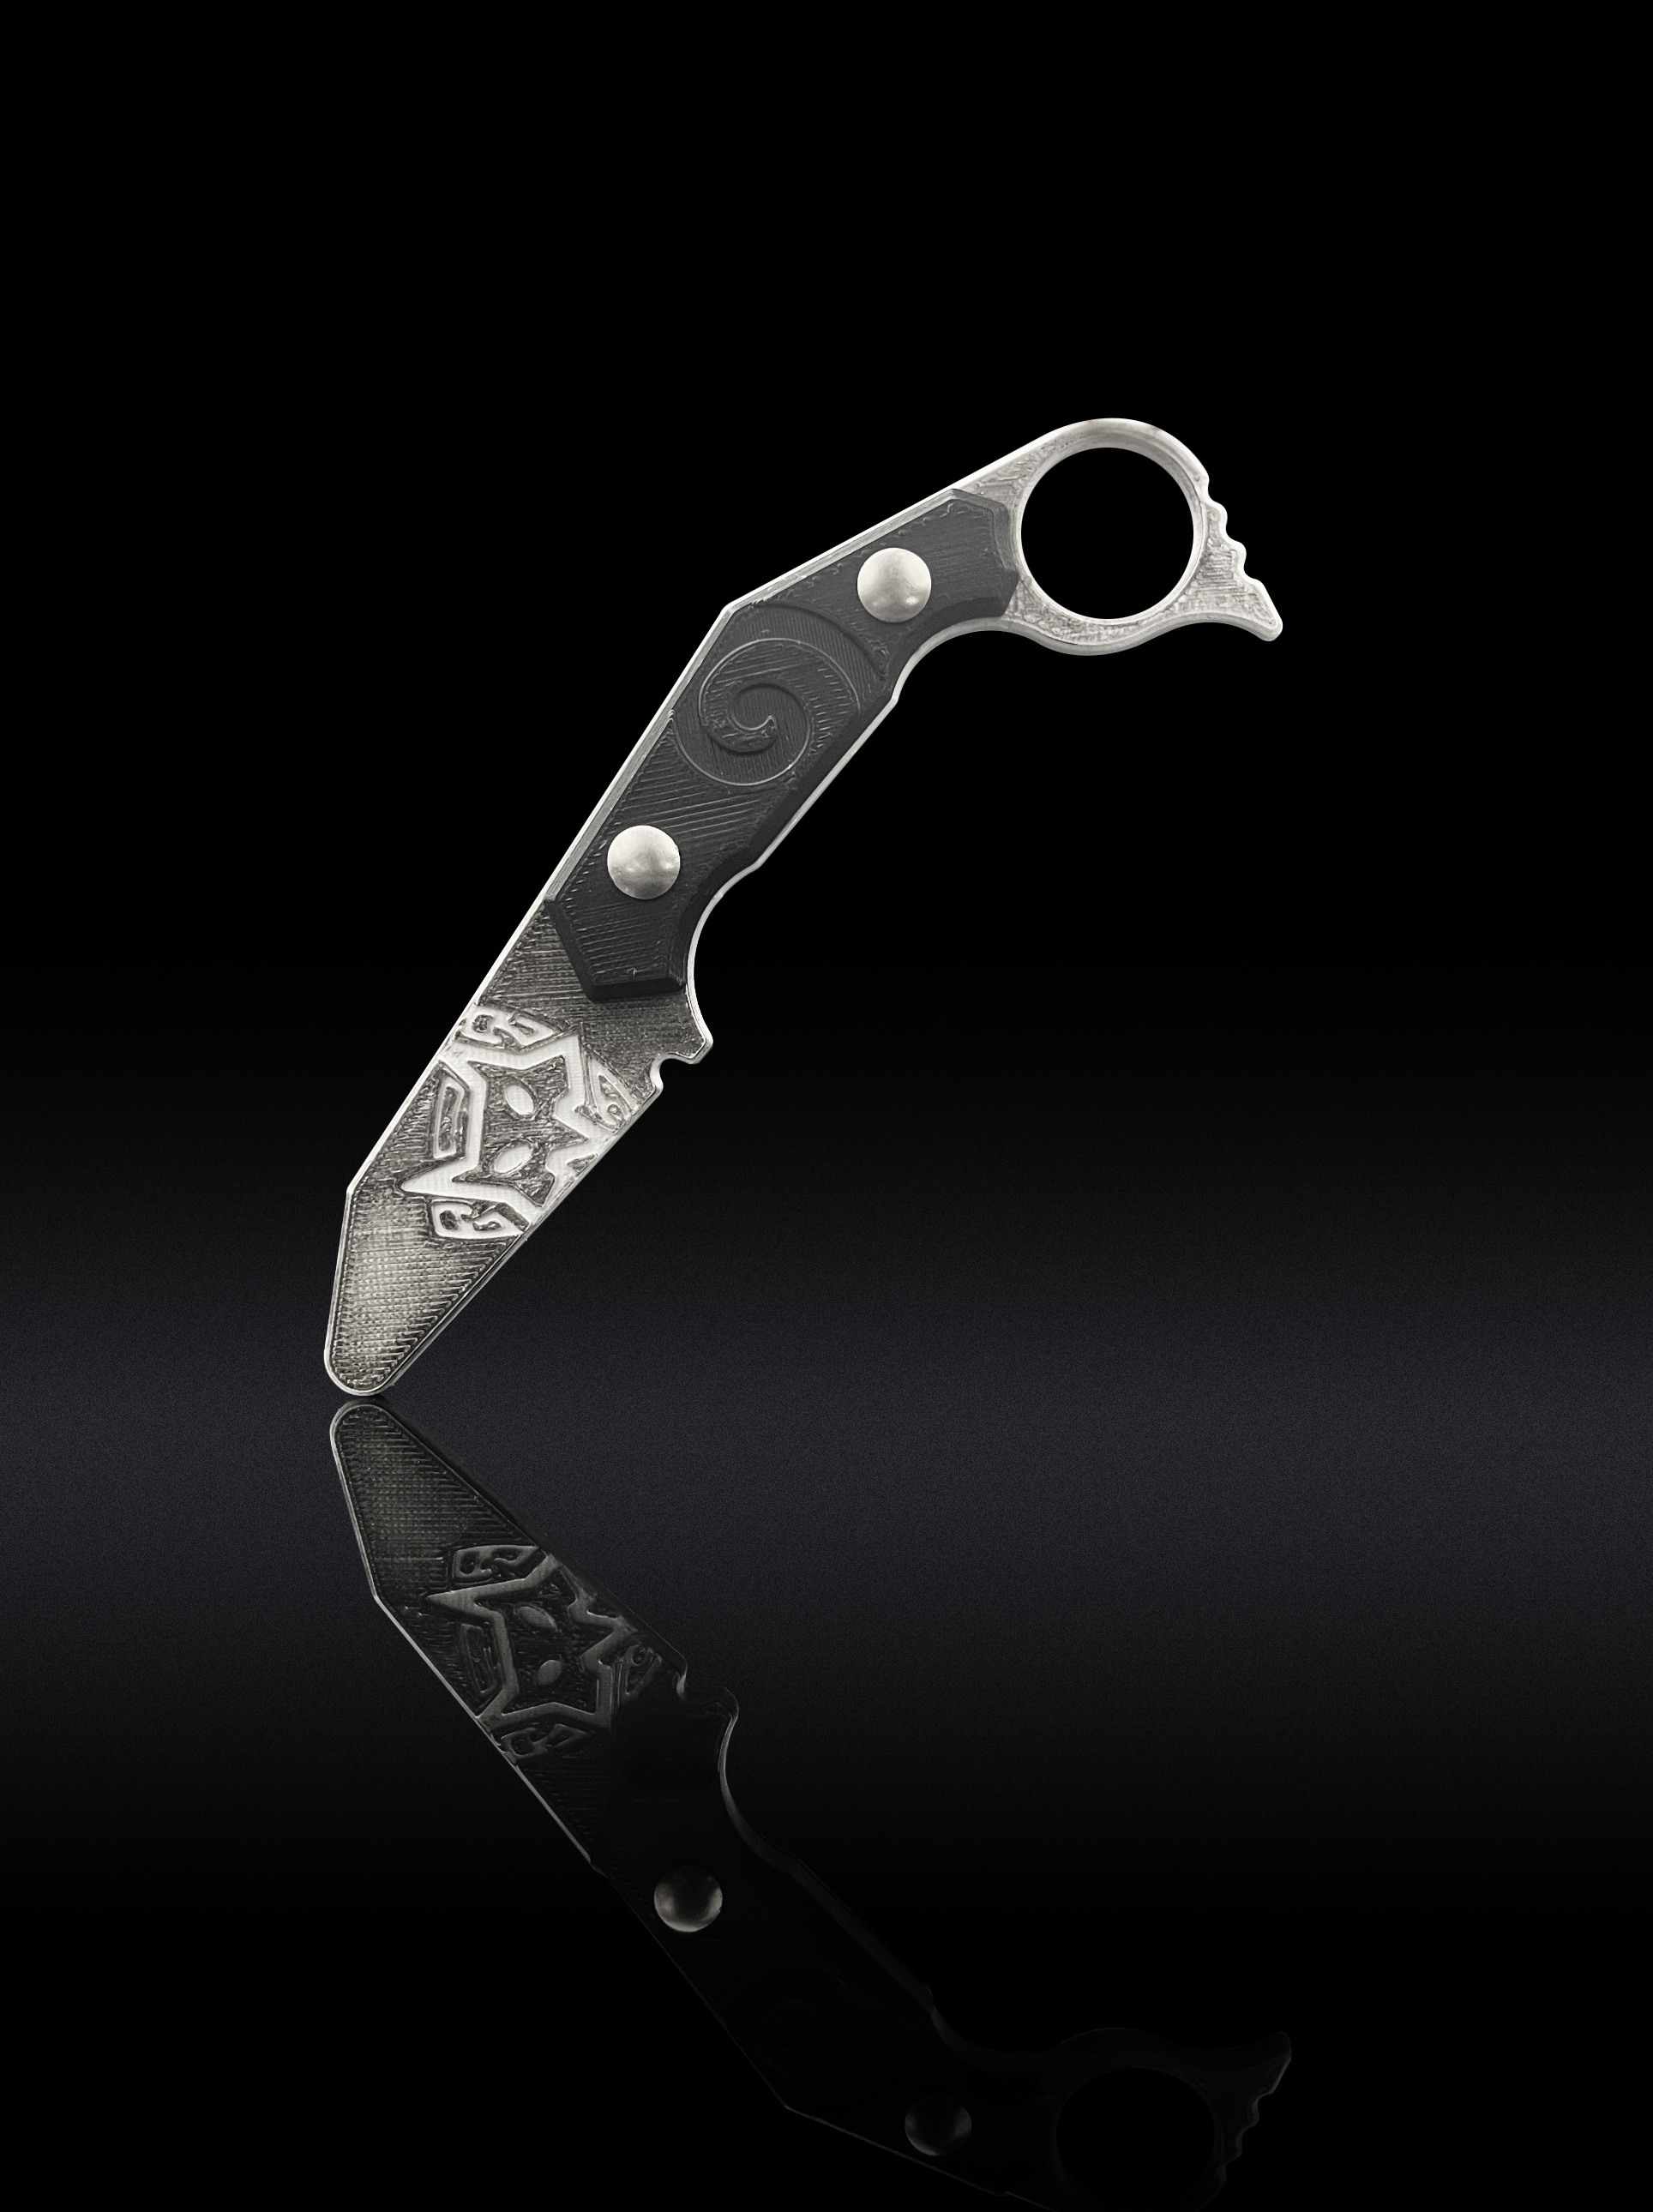
Fox Wihongi - TOA Trainer
3D printed polymer training knife. Design by world renowned close-quarters combat instructor Jared Wihongi. The word ‘Toa’ means ‘Brave’ or ‘Warrior’ in the Maori language of Jared’s native Aotearoa (New Zealand.) Blade Length: 7.5 cm - 2.95" Overall Length: 18 cm - 7.09" Fixed blade design, not a folding trainer. Product Shipping Notice: Please note that this item has a processing time of 3-5 business days before it is shipped out. We are committed to ensuring the quality and care of each product before it reaches your doorstep. Thank you for your patience and understanding. If you have any questions or need further assistance, please don't hesitate to contact our customer support team at shop@tricomtraining.com Thank you for choosing the TRICOM Shop!
Brand: TRICOM Shop
Category: Sporting Goods > Athletics > Boxing & Martial Arts > Boxing & Martial Arts Training Equipment